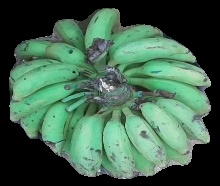
Variety: elakki-bale
Grade: grade3